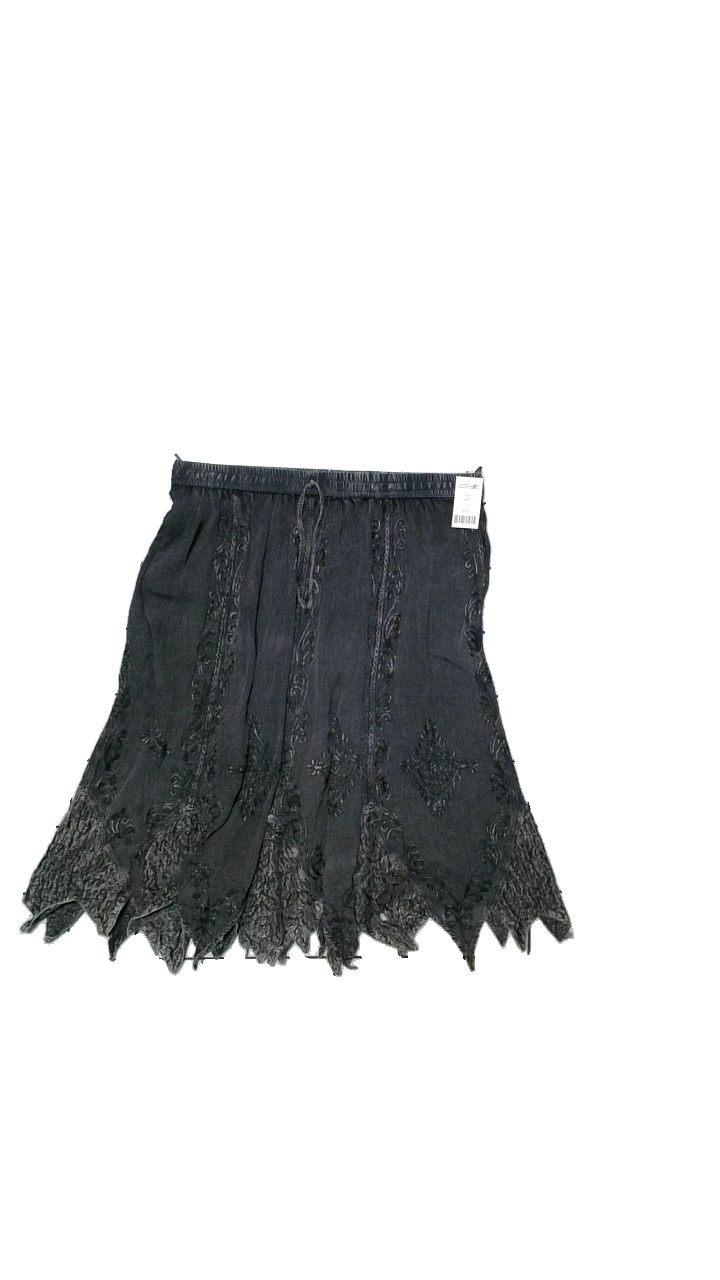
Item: Skirt (Ladies)
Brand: Missing
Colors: Grey
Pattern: Embroidered
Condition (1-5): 4
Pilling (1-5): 4
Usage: Reuse
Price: <50